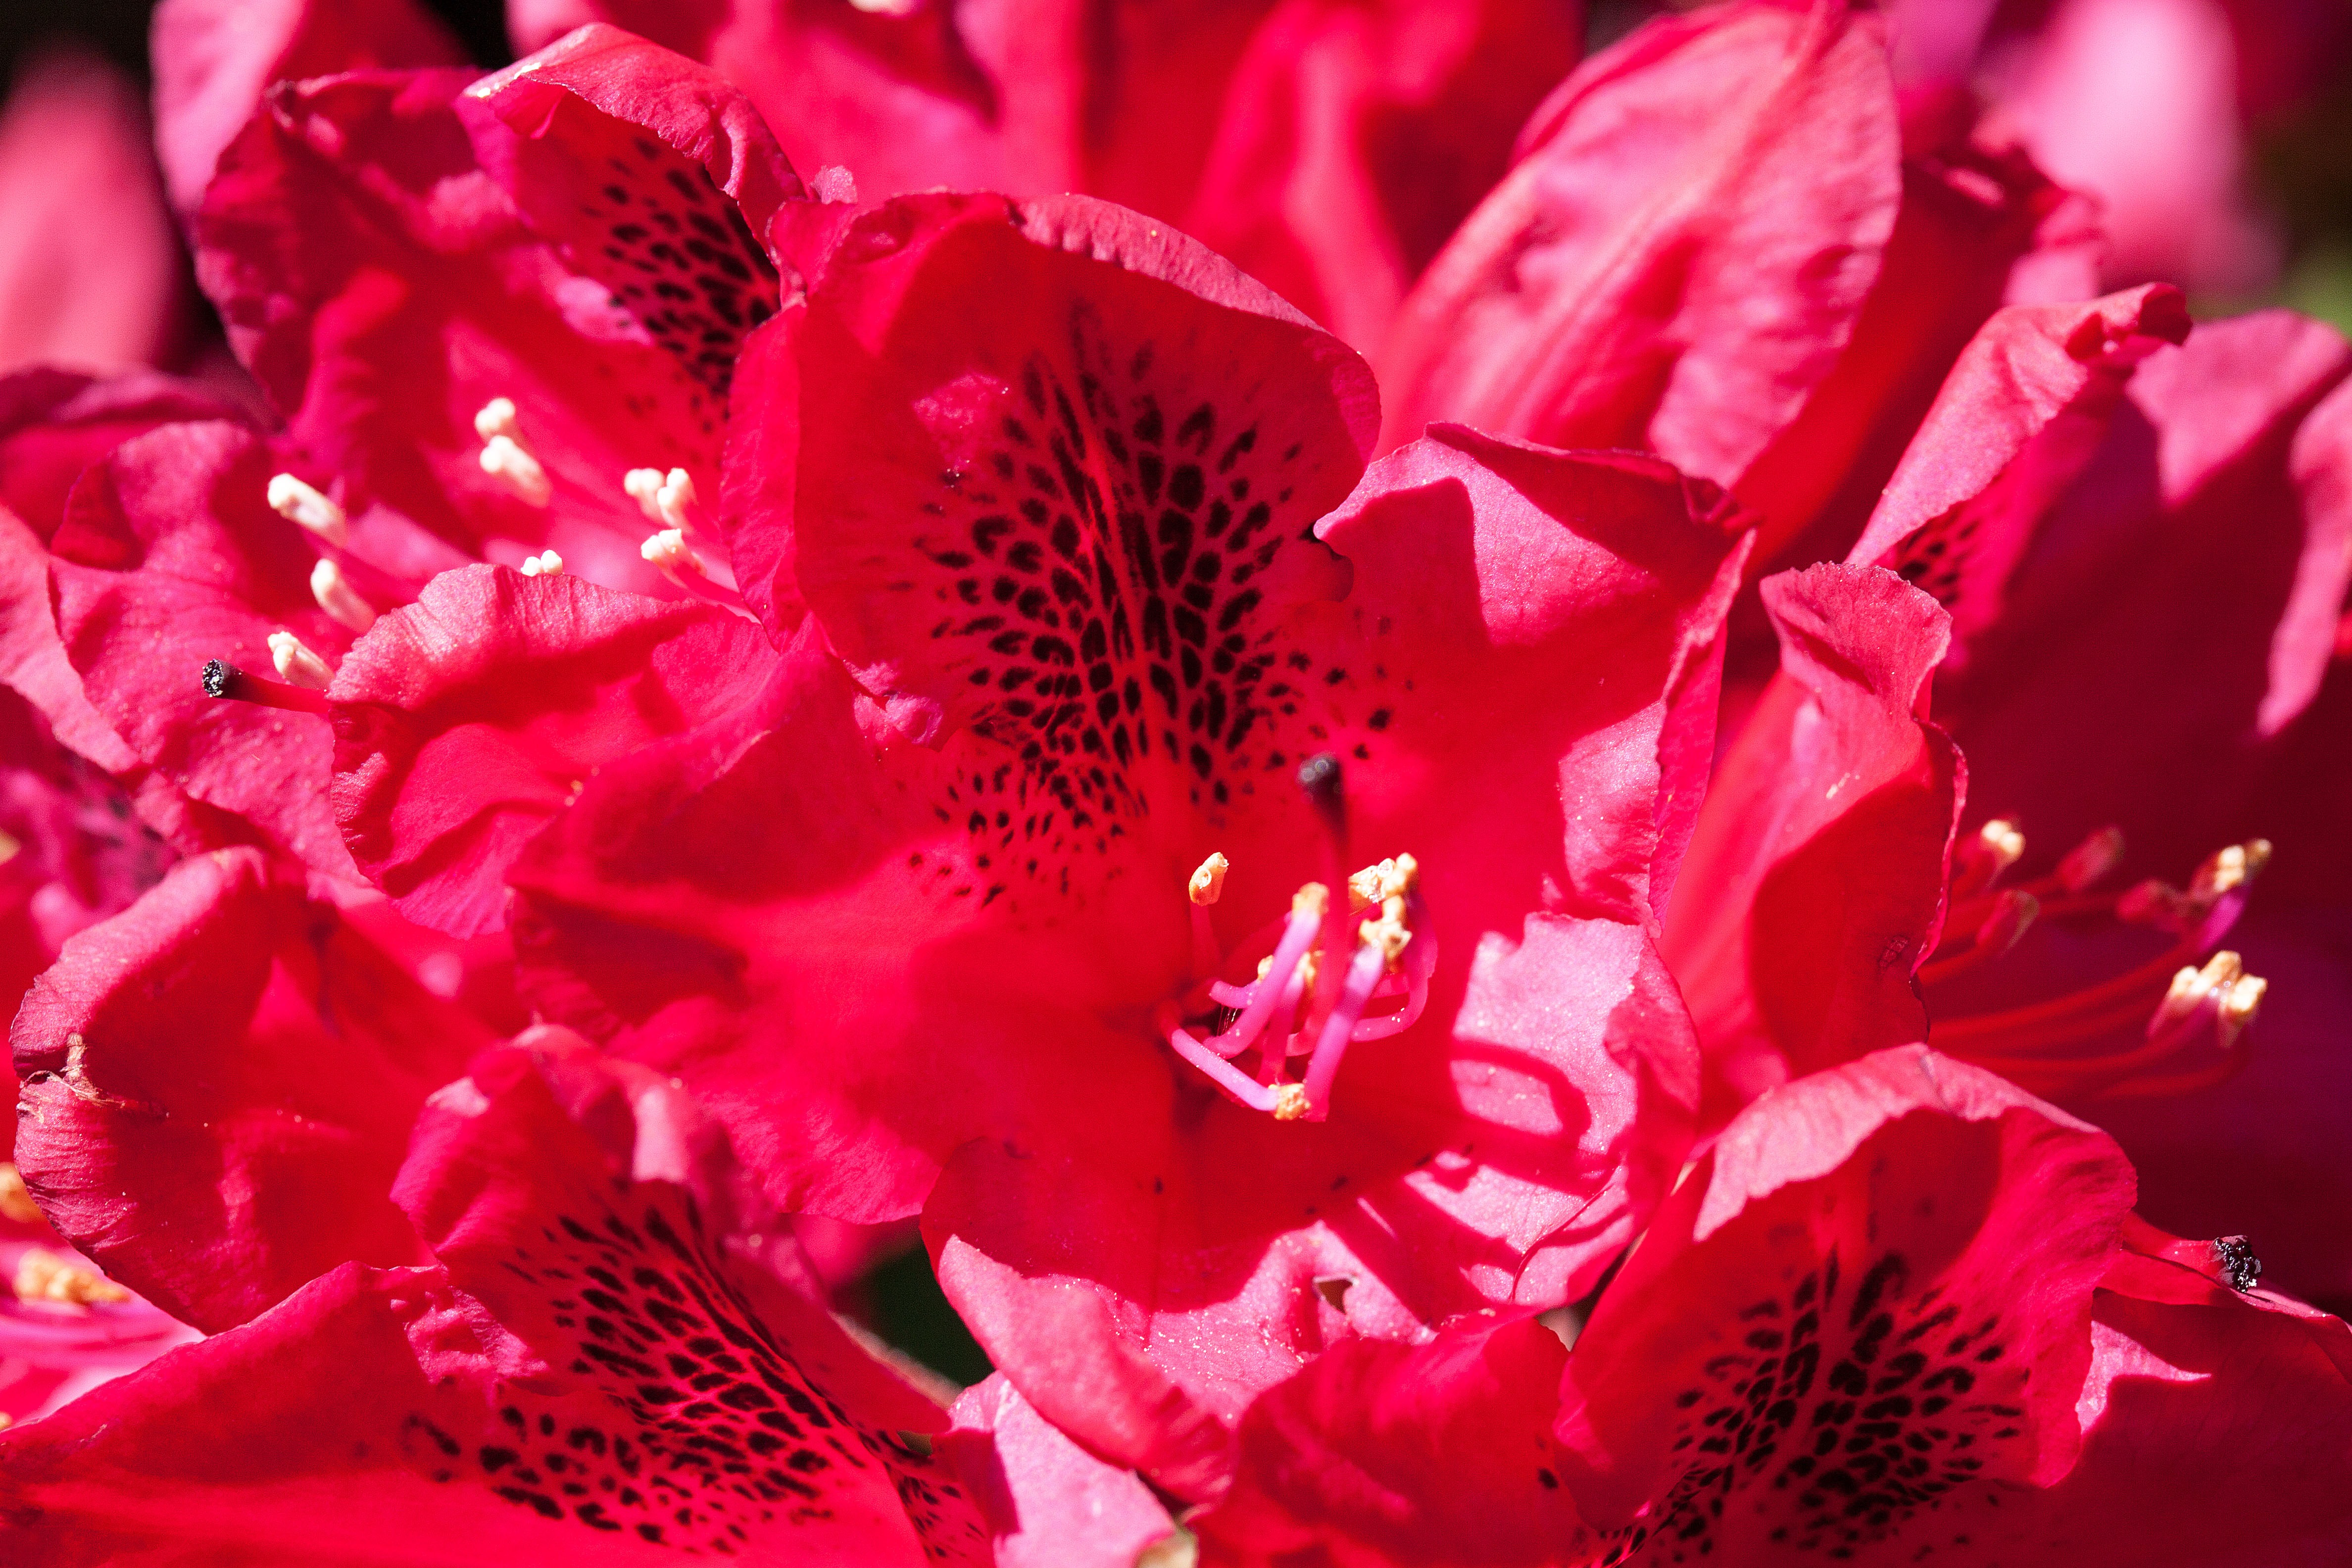
nature, blossom, plant, flower, petal, bloom, red, pink, flora, single flower, close up, shrub, rhododendron, peony, macro photography, ericaceae, flowering plant, genus, family of ericaceae, land plant